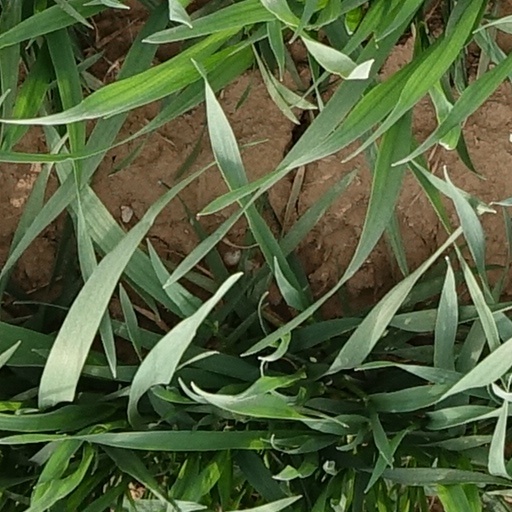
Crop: wheat